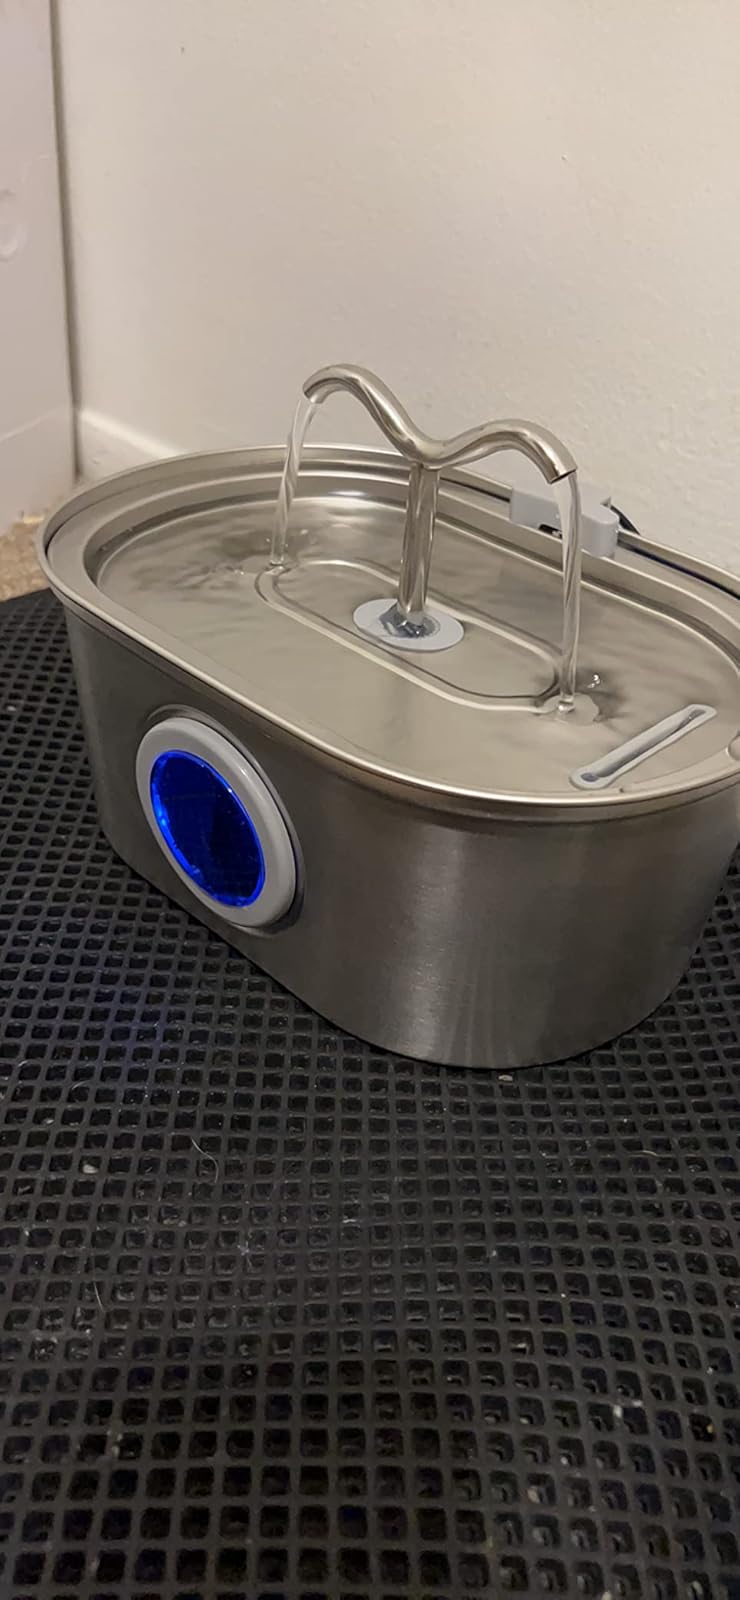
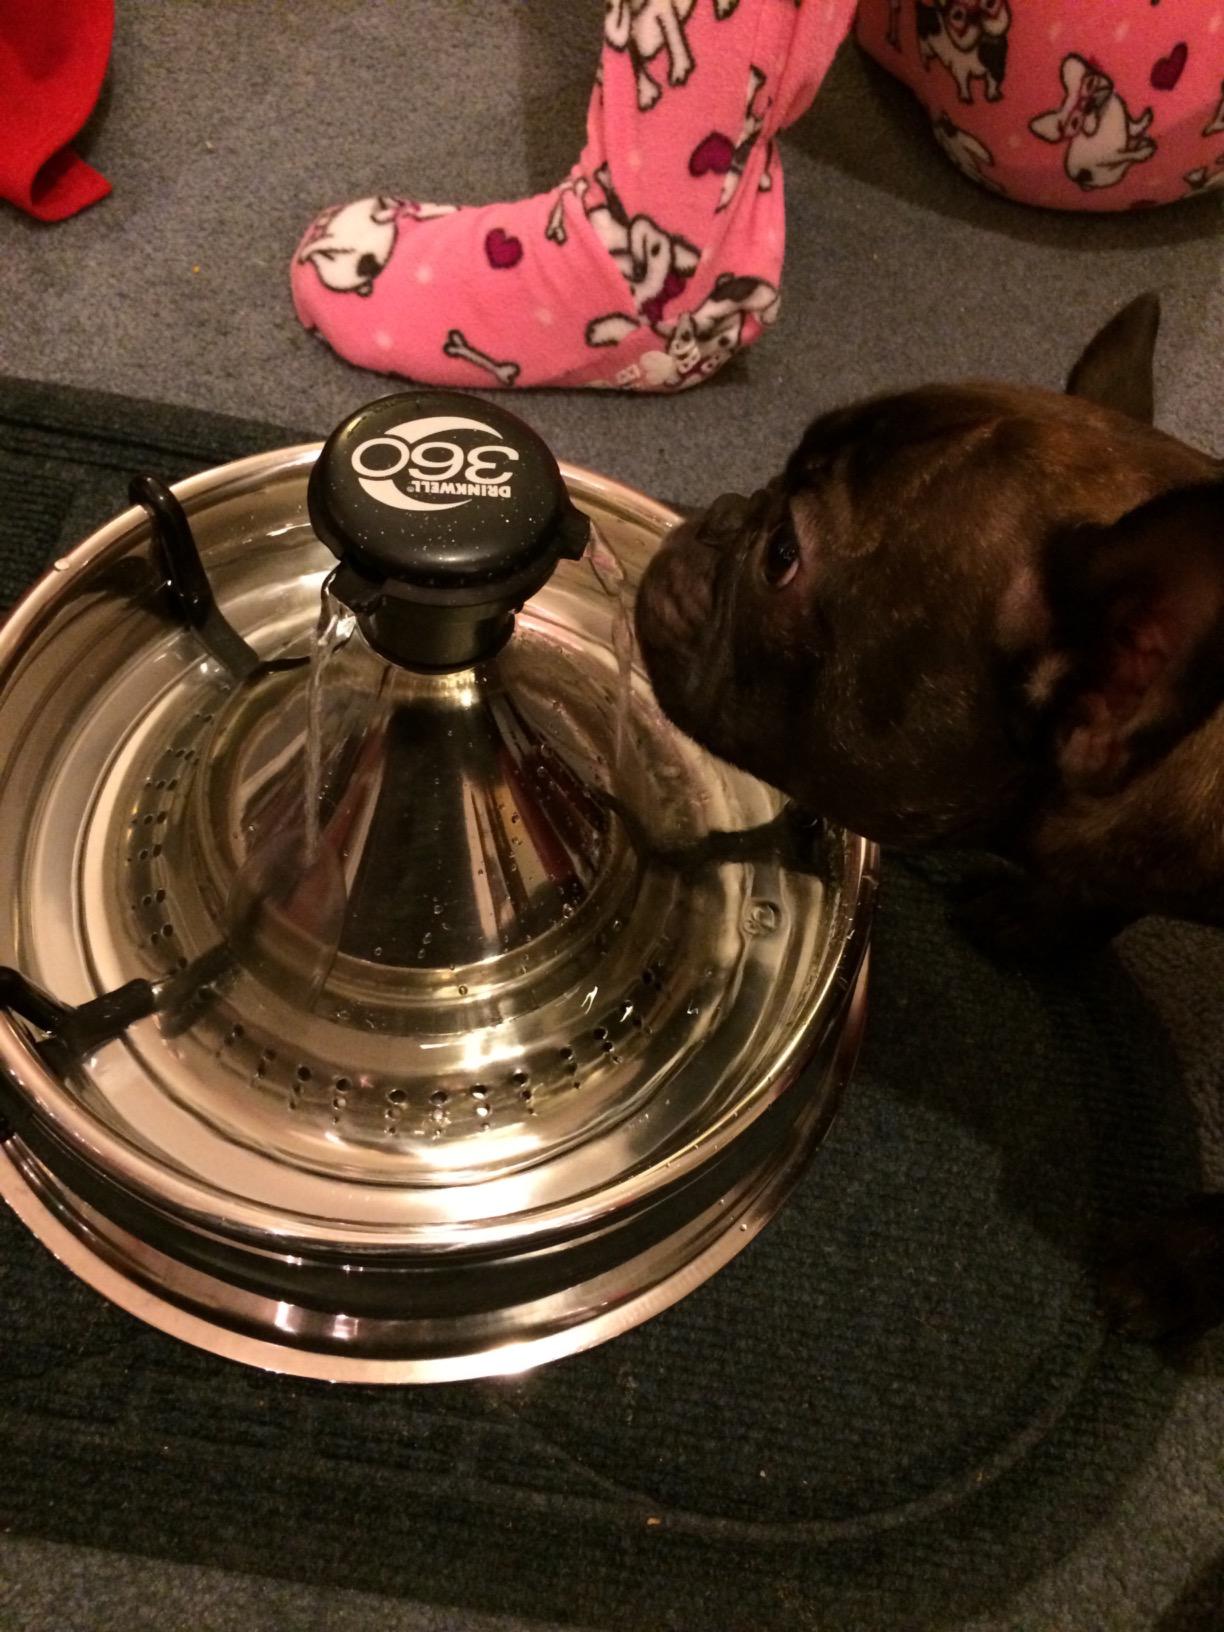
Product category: items_bowl
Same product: no